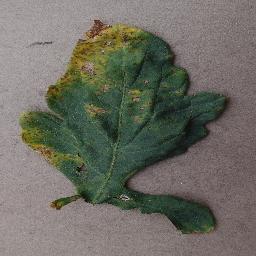
Label: Tomato___Bacterial_spot